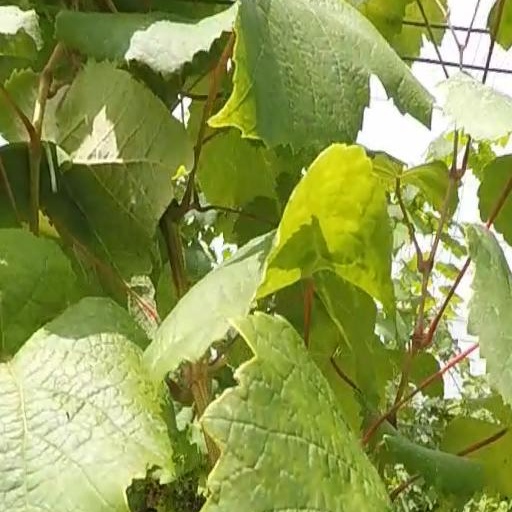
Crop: grape